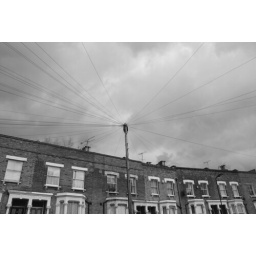
Cable burst in black and white